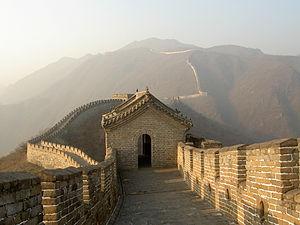
États-Unis : Visite du président Vladimir Poutine à la résidence familiale des Bush à Kennebunkport, cependant les entretiens confirment la persistance de désaccords.
L’histoire de l’humanité aussi nommée histoire du monde, ou histoire universelle désigne le récit synthétique de l'humanité depuis l'apparition d’Homo Sapiens à l’époque préhistorique jusqu'à aujourd'hui.